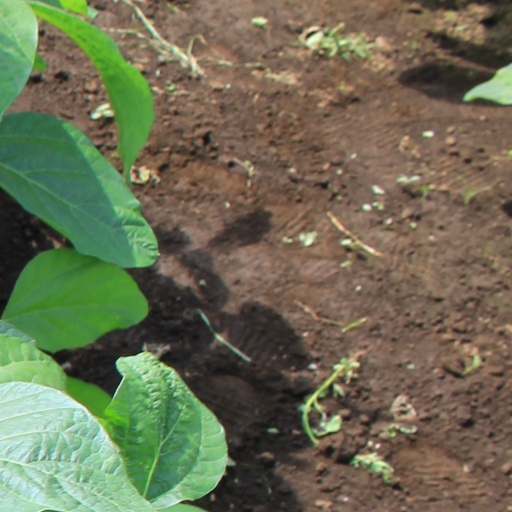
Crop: soybean